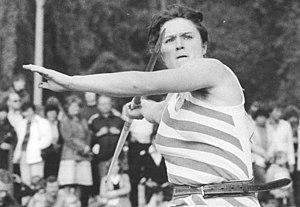
Antje Zöllkau est une athlète allemande, spécialiste du lancer du javelot.